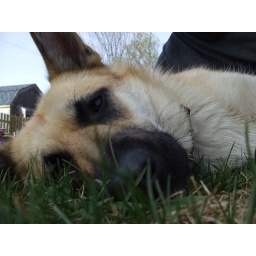
Goldie in the green grass